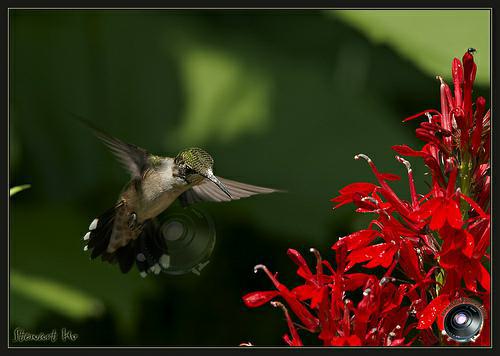
A photo of a ruby throated hummingbird